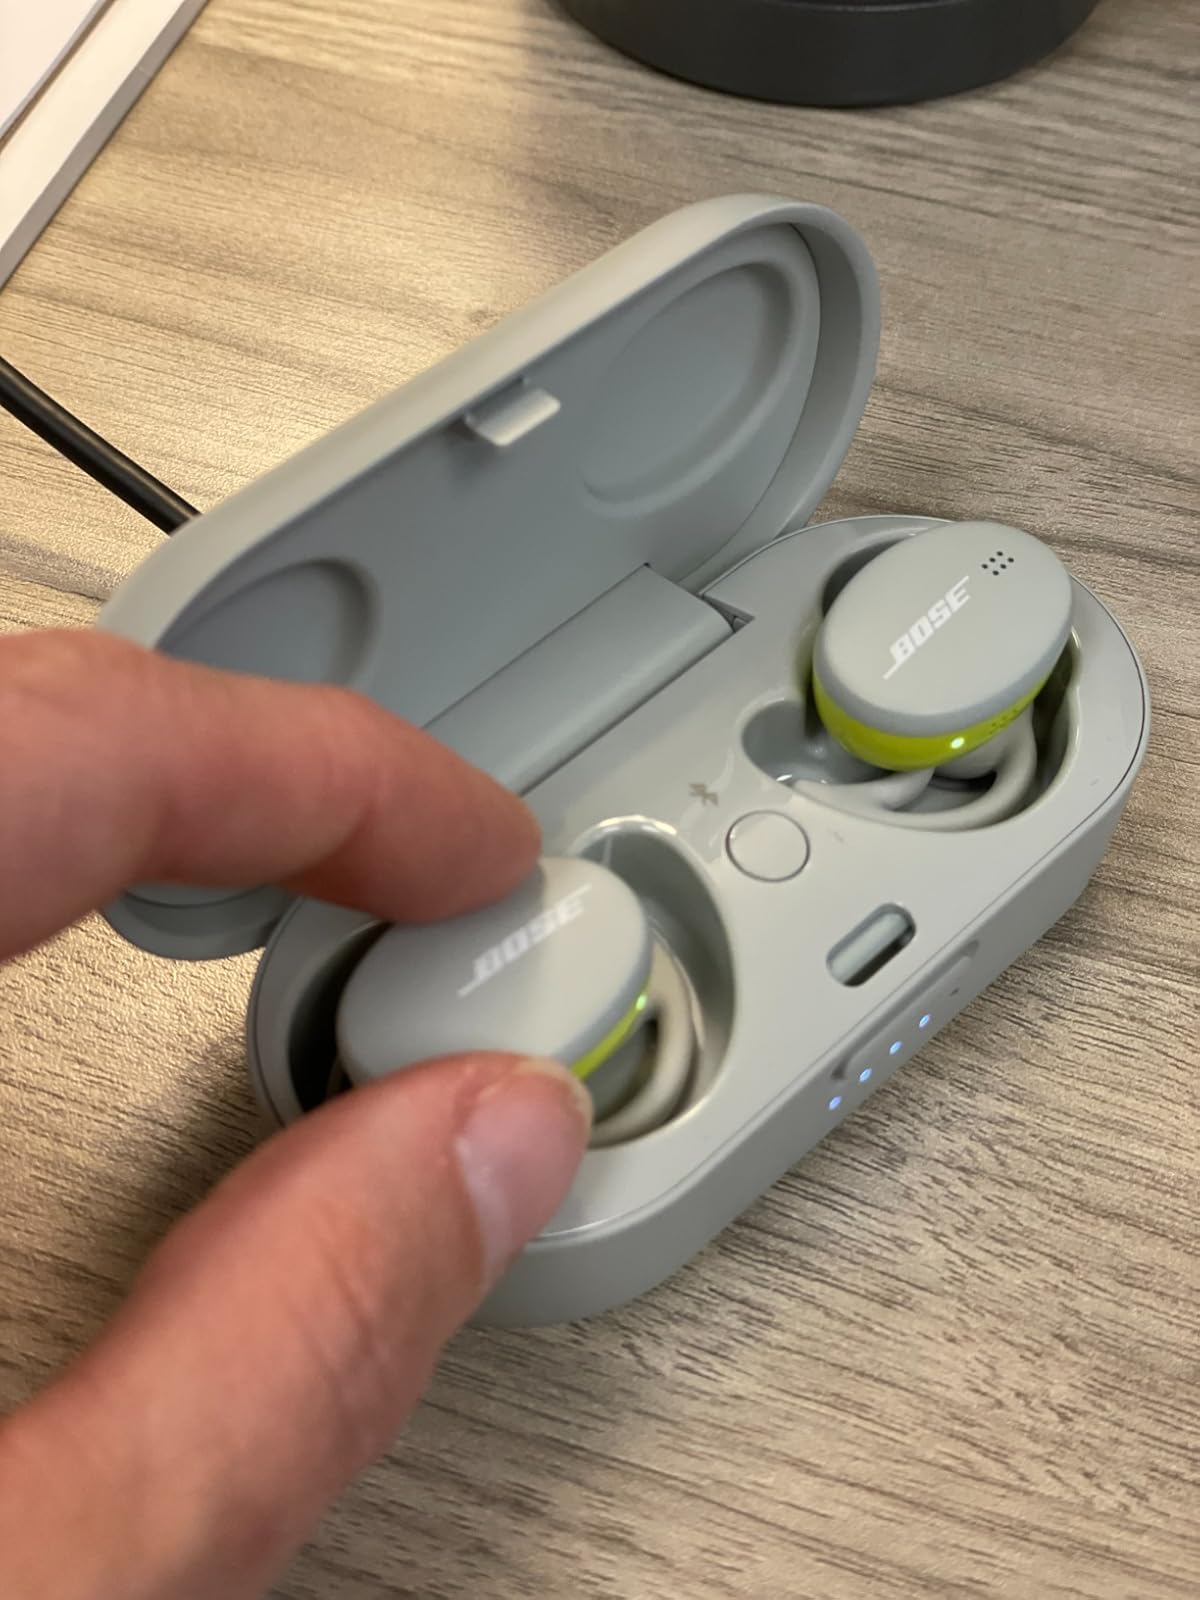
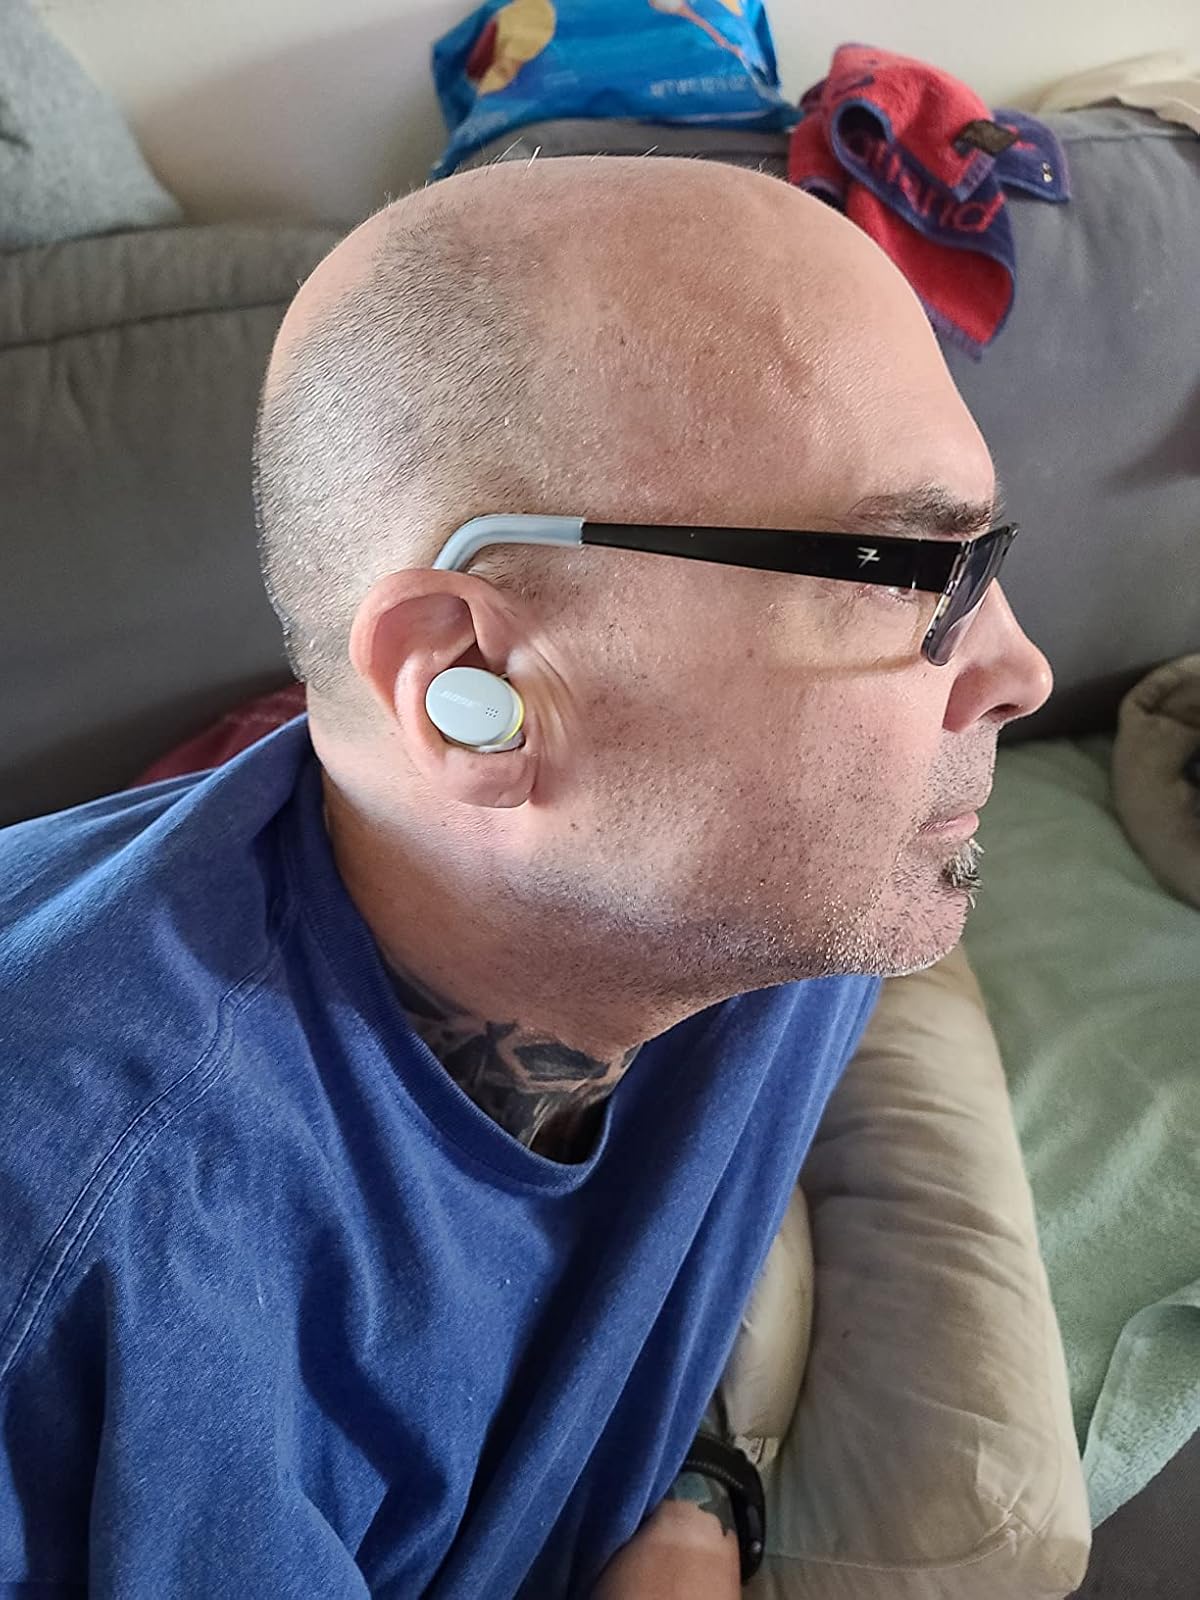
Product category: earbuds
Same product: yes